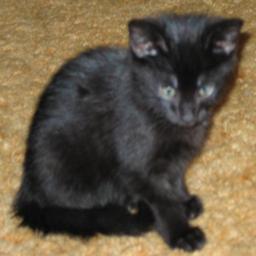
Animal: cats